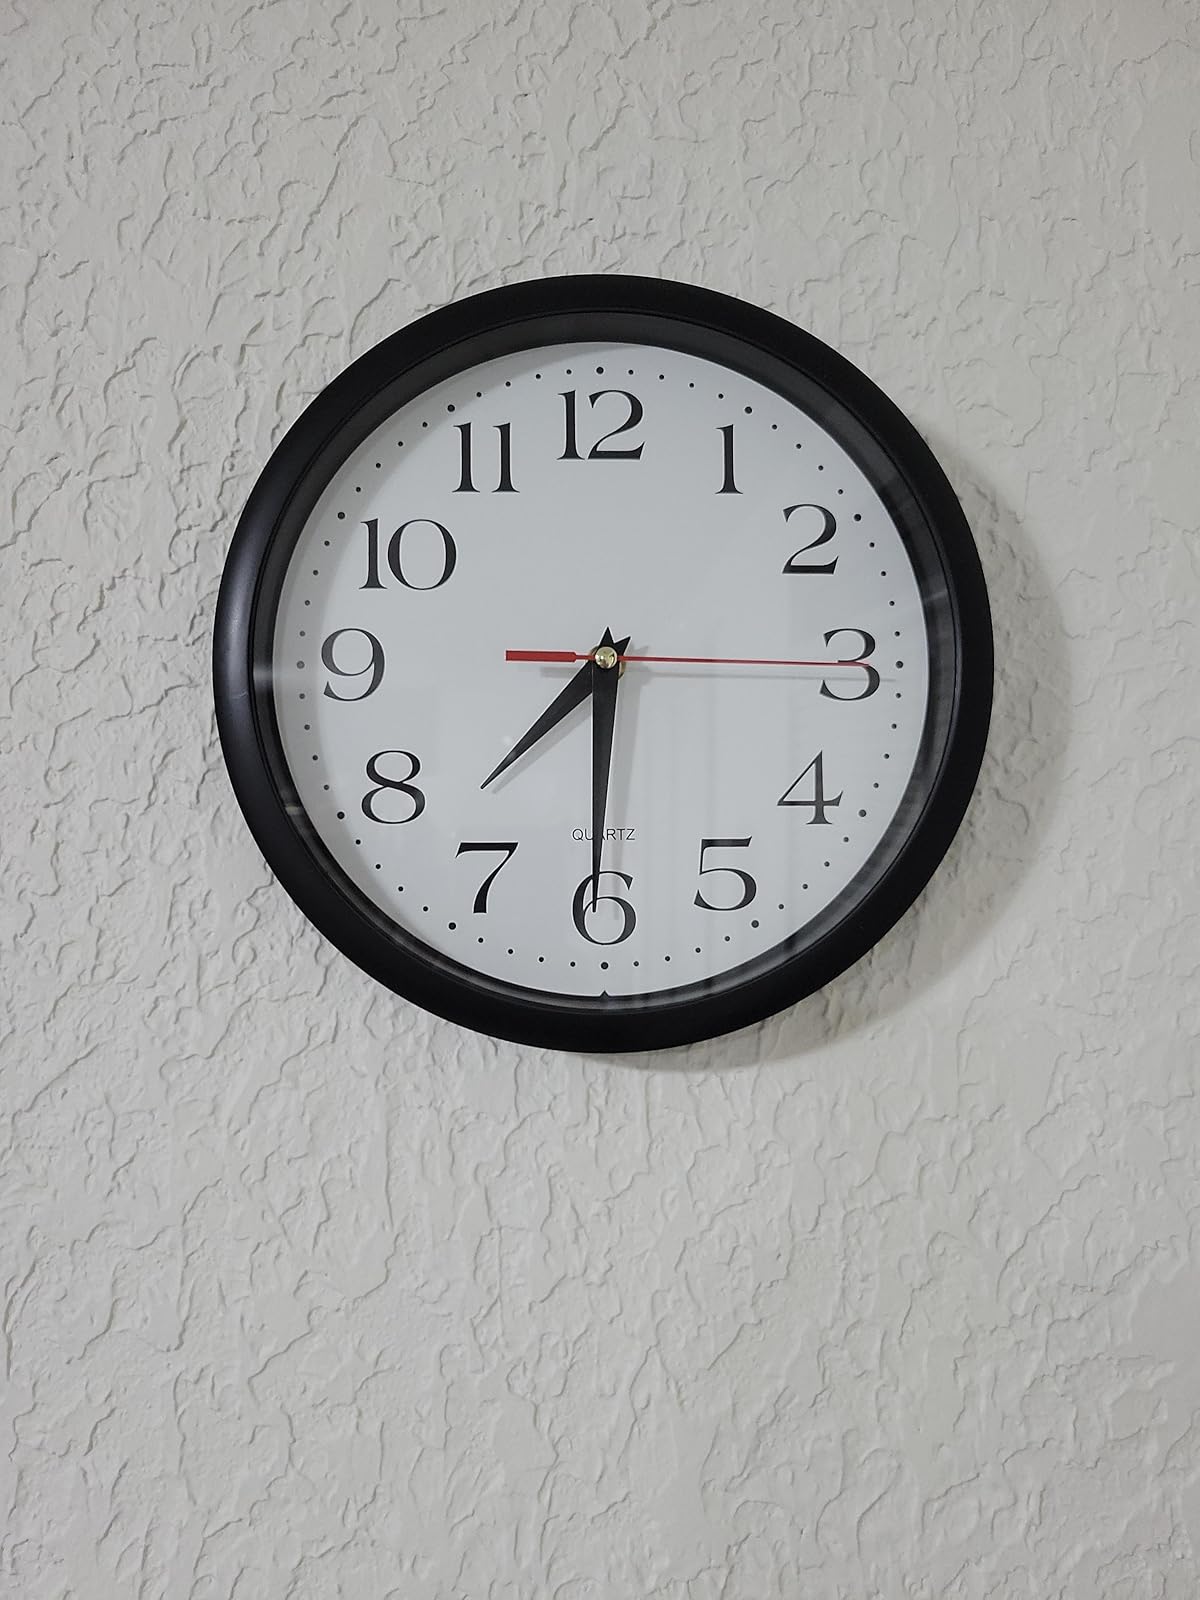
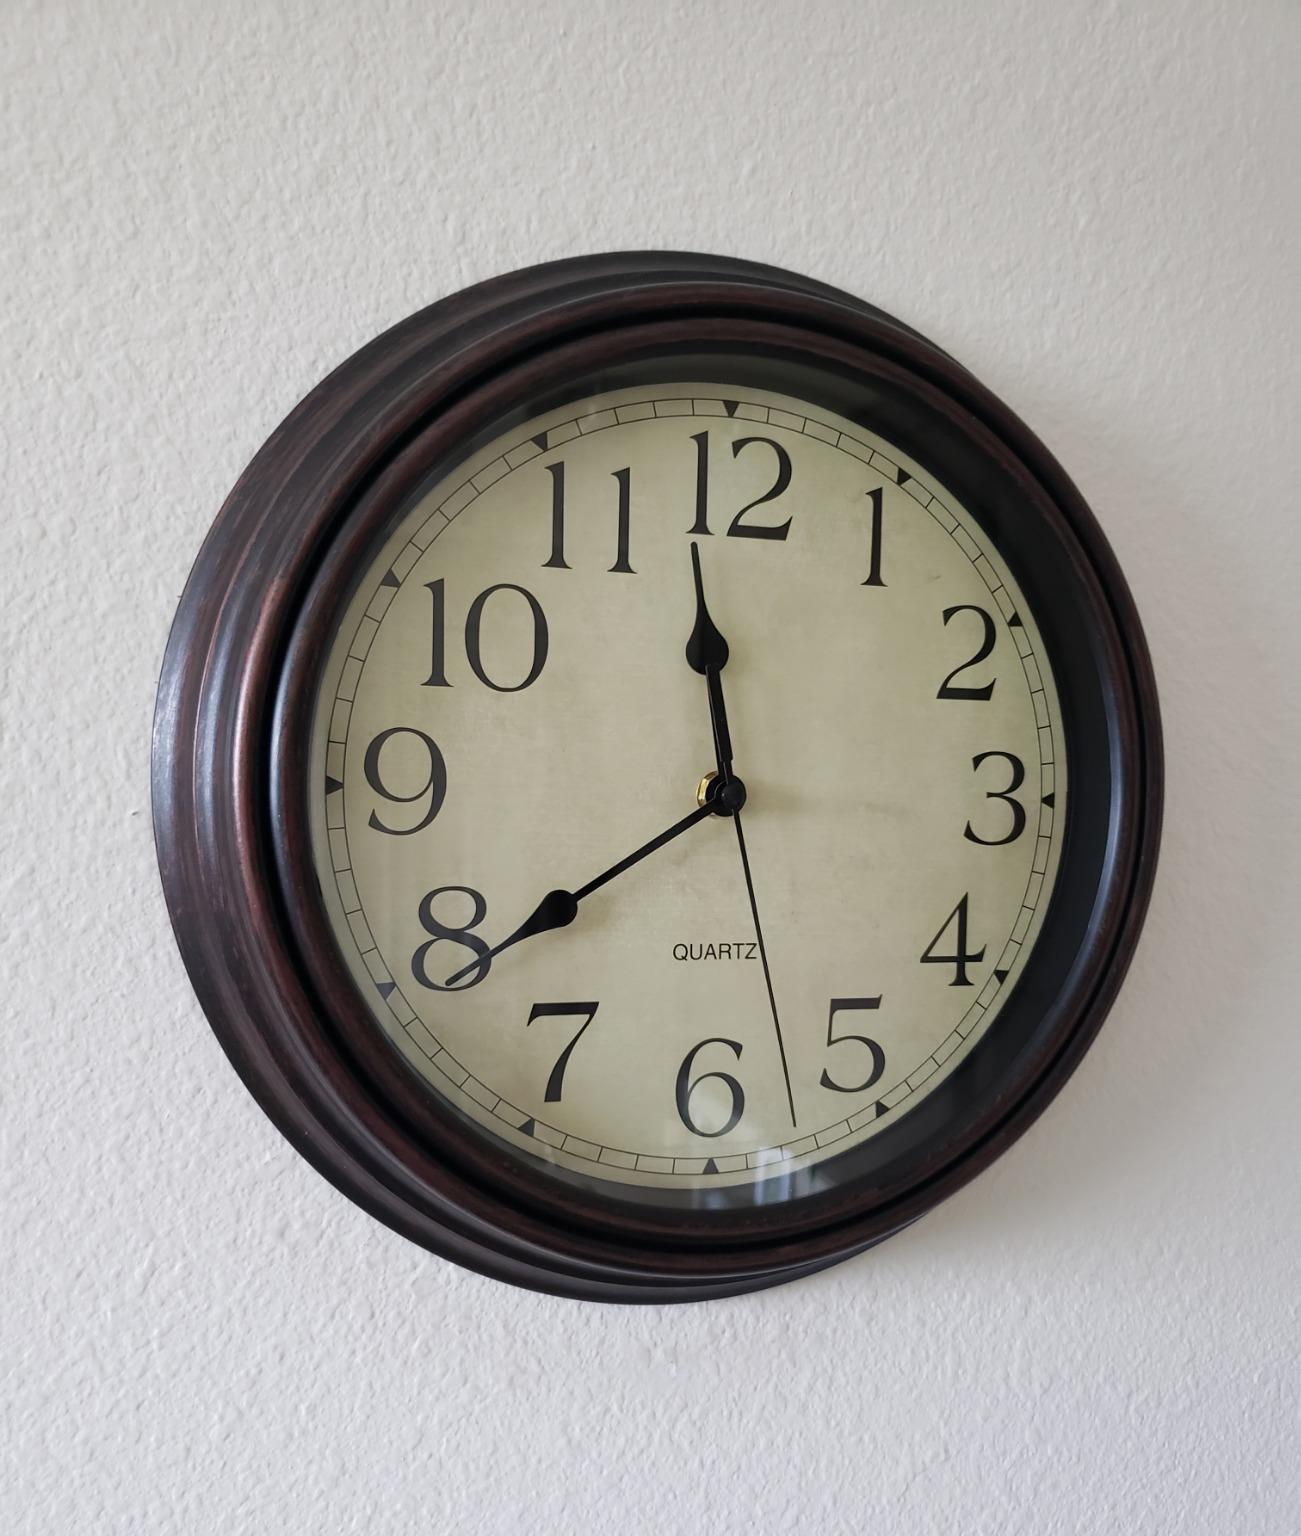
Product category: clock
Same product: no